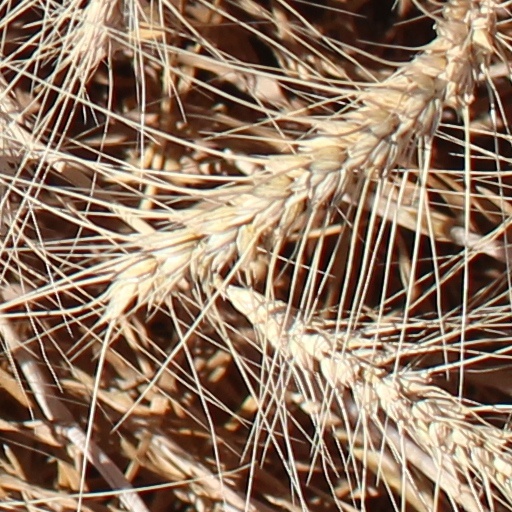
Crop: wheat